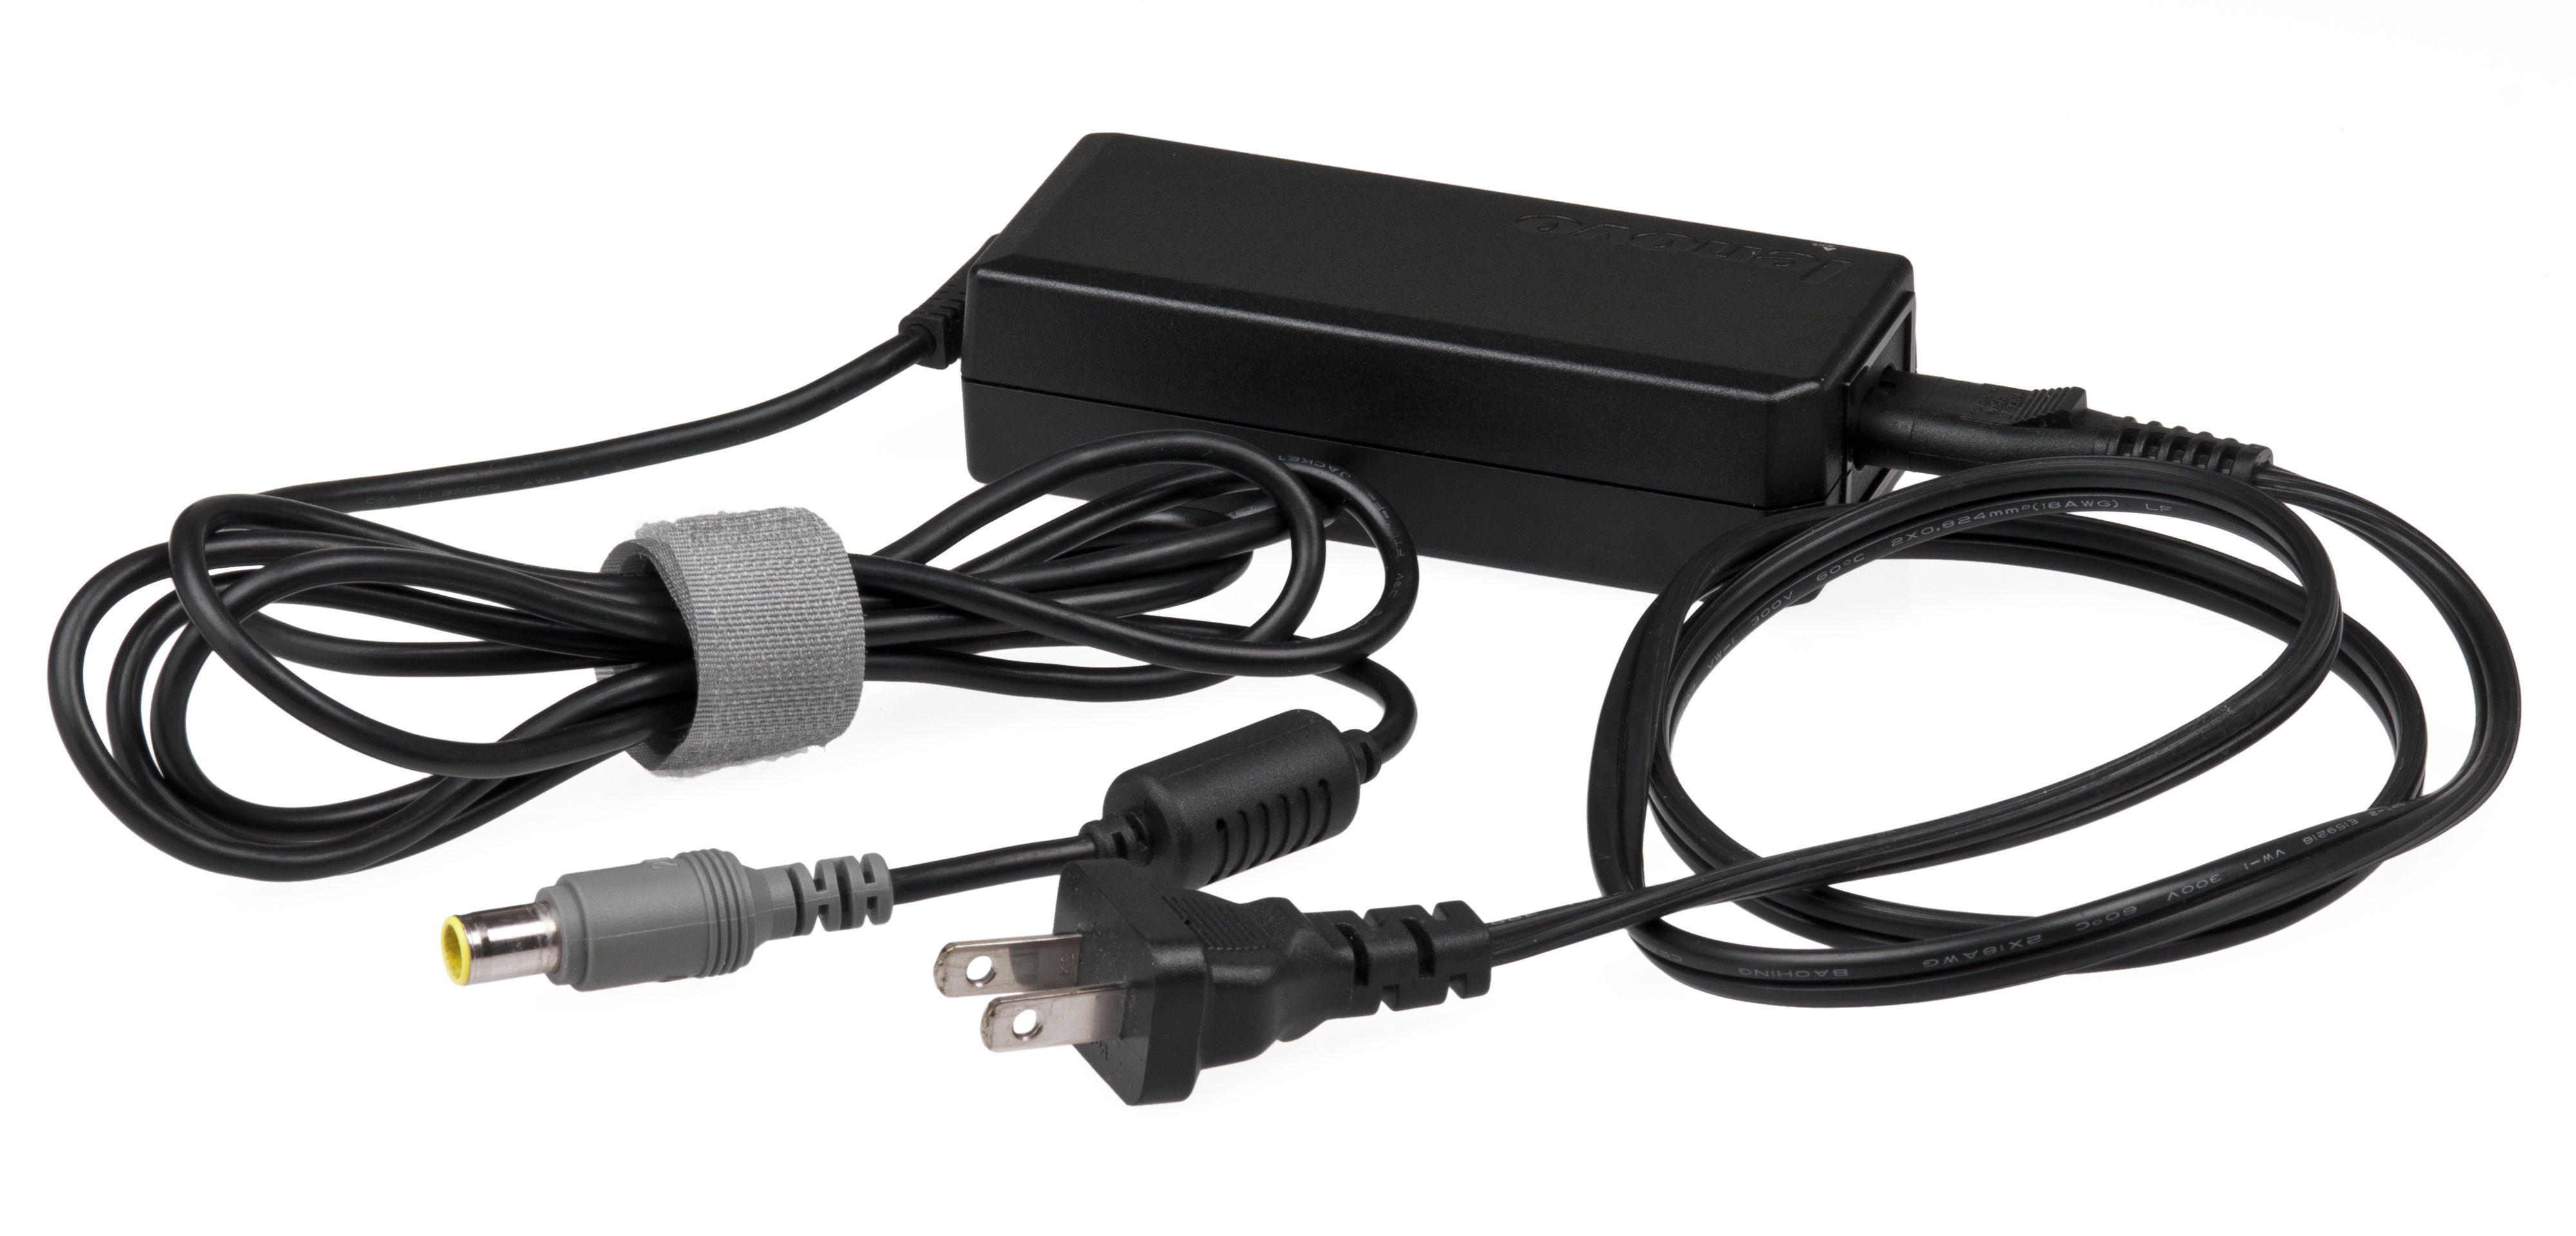
notebook, computer, mobile, technology, electricity, energy, connect, power supply, electronic device, electronics accessory, laptop power adapter, ac adapter, power brick